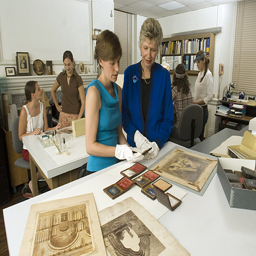
person with some of her students from class .